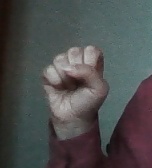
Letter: saad